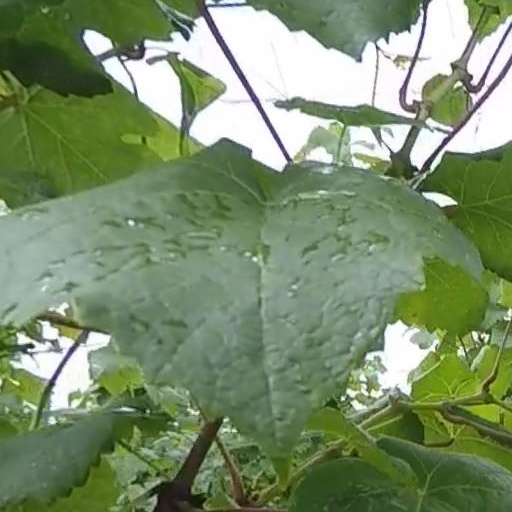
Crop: grape